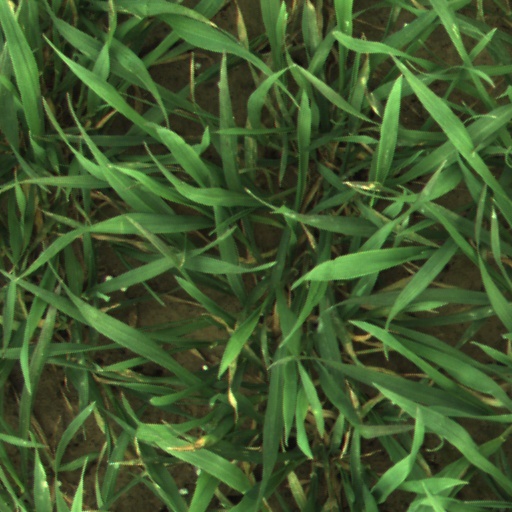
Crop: wheat